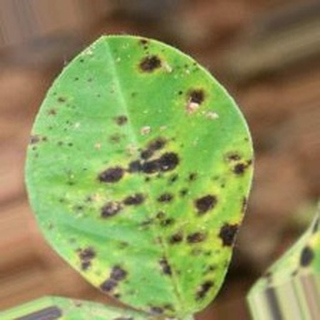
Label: groundnut_late_leaf_spot